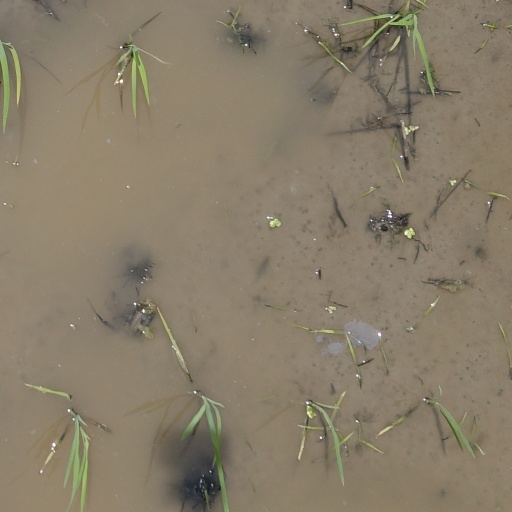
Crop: rice